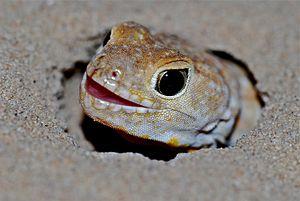
Ptenopus garrulus, le Gecko babillard, est une espèce de geckos de la famille des Gekkonidae.